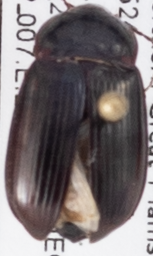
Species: Amara obesa
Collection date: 2021-08-24
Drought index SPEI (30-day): -1.898
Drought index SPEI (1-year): -2.09
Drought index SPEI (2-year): -1.642